Sharon Krebs

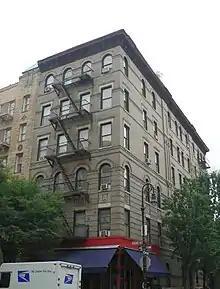
90 Bedford Street, where Krebs was living at the time of the attempted arson attack, is better known for its appearance in the sitcom "Friends".

On December 4, 1970, Sharon Krebs was arrested along with five others (Robin Palmer, Joyce Plecha, Claudia Conine, Martin Lewis and Christopher Trenkle) while attempting to carry out the first in a series of planned arson attacks on buildings in New York City. The date of the intended firebombing was chosen as it was the one year anniversary of the killing of Fred Hampton by police in Chicago. The planned targets included 20 Broad Street, which housed the law firm Mudge Rose Guthrie & Alexander (of which Richard Nixon was previously a partner); East Fifth Street police station; a new police station under construction off West Tenth Street; the Bolivian Consulate; the mathematics and science building at New York University; and the First National City Bank at Madison Avenue and 91st Street, where Krebs and the others were caught placing four 1-gallon containers of gasoline and benzene, and were subsequently arrested.